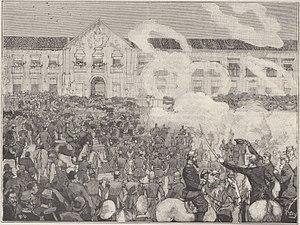
La Revolution au Brésil. — La Proclamation de la République a Rio-Janeiro. — (Dessin de M. Georges Scott.). — (D'après les documents communiqués par M. Édouard Garrido, à Rio-Janeiro.)